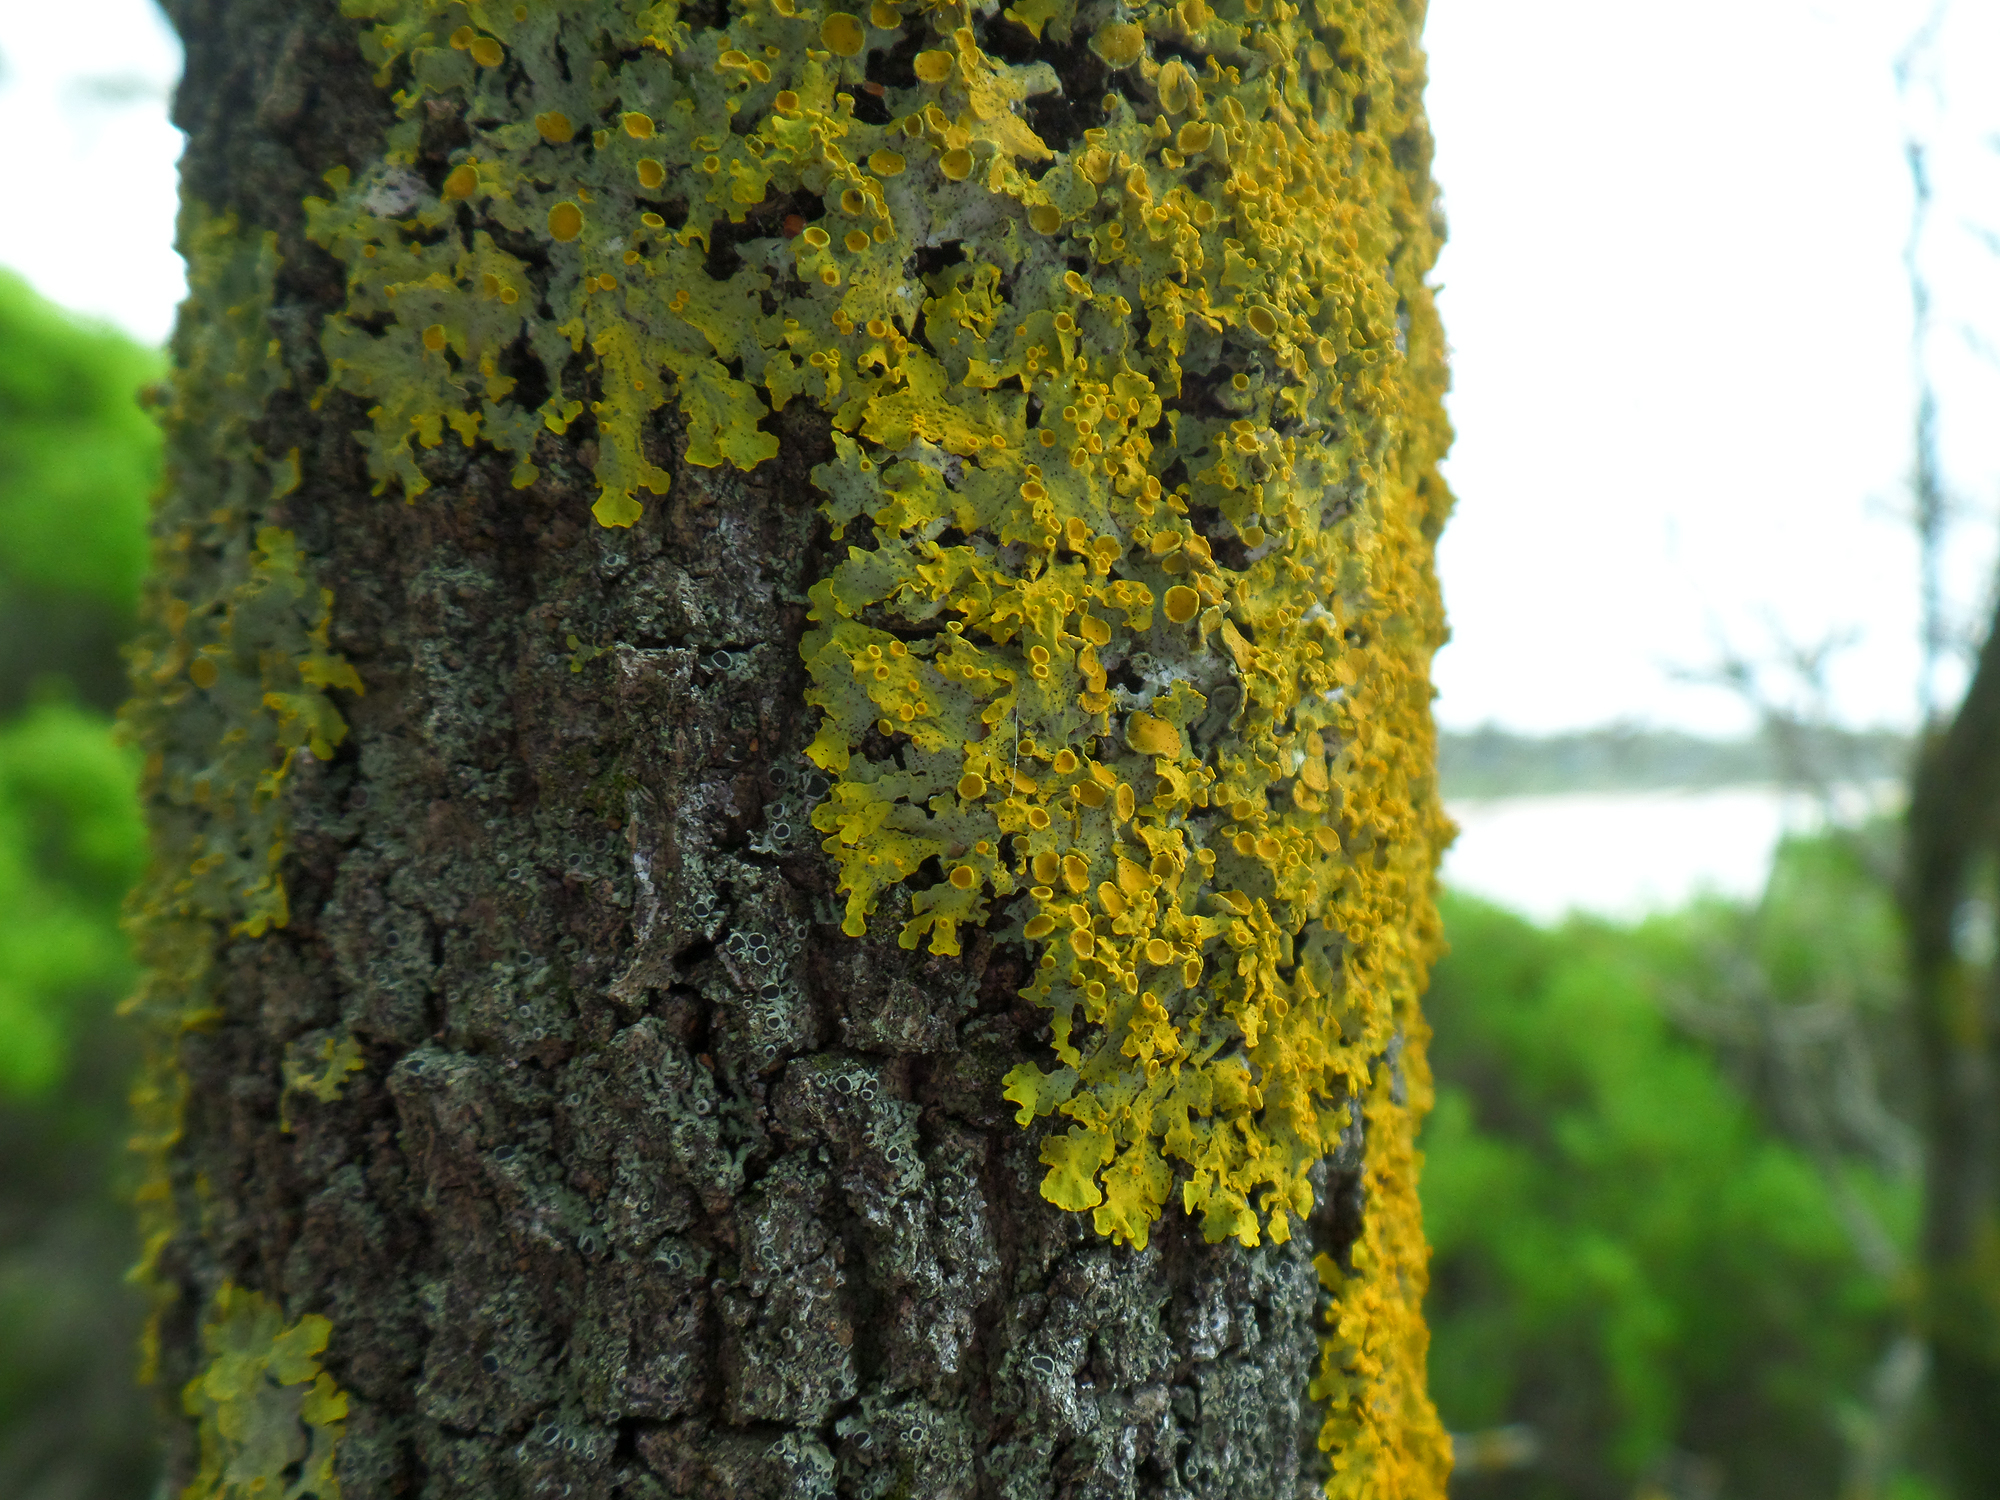
tree, plant, leaf, flower, trunk, moss, green, produce, autumn, botany, yellow, flora, australia, nsw, durras, south, spruce, shrub, deciduous, flowering plant, woody plant, land plant